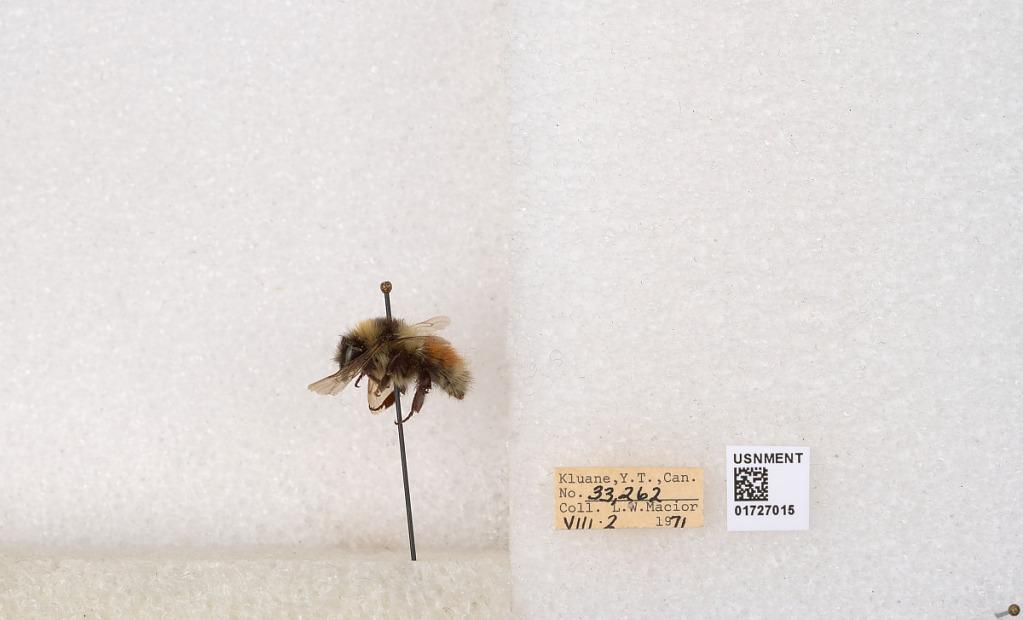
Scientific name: Bombus (Pyrobombus) sylvicola Kirby
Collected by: L. Macior
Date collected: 1971-8-2
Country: Canada
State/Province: Yukon Teritory
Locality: Kluane National Park and Reserve
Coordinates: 60.7493, -139.504